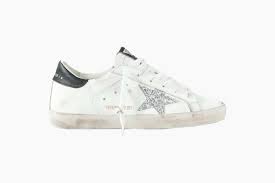
Label: Sneaker